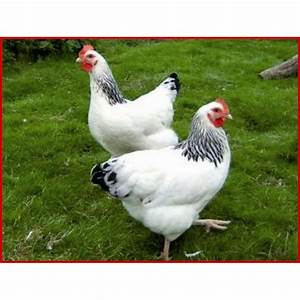
Label: gallina